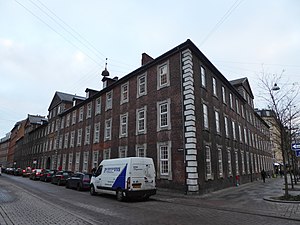
Organisationen Danske Museer
Vartov, som huser ODM
Organisationen Danske Museer er brancheorganisation for 174 danske kunstmuseer, kulturhistoriske museer og naturhistoriske museer samt museumslignende besøgscentre, bevaringscentre m.fl.